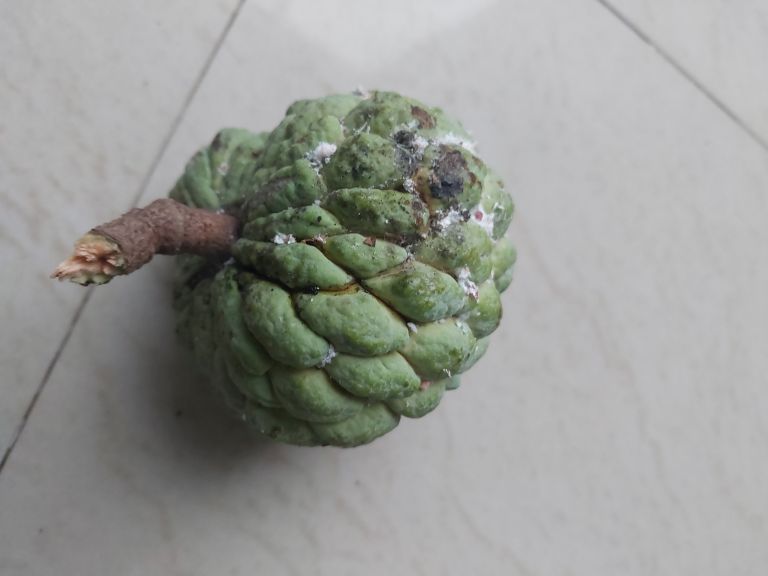
Disease label: Leaf spot on fruit